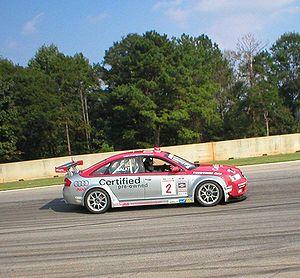
Le Champion Racing est une écurie américaine de sport automobile basée à Pompano Beach, Floride. Elle a été fondée en 1994 par Dave Maraj et s'est associée dans un premier temps avec Porsche puis avec Audi sous le nom de Audi Sport North America.
L'Audi RS6 est la version sportive de l'Audi A6 break. Elle est inspirée du concept SportVan présenté en 1985 au salon de Francfort.